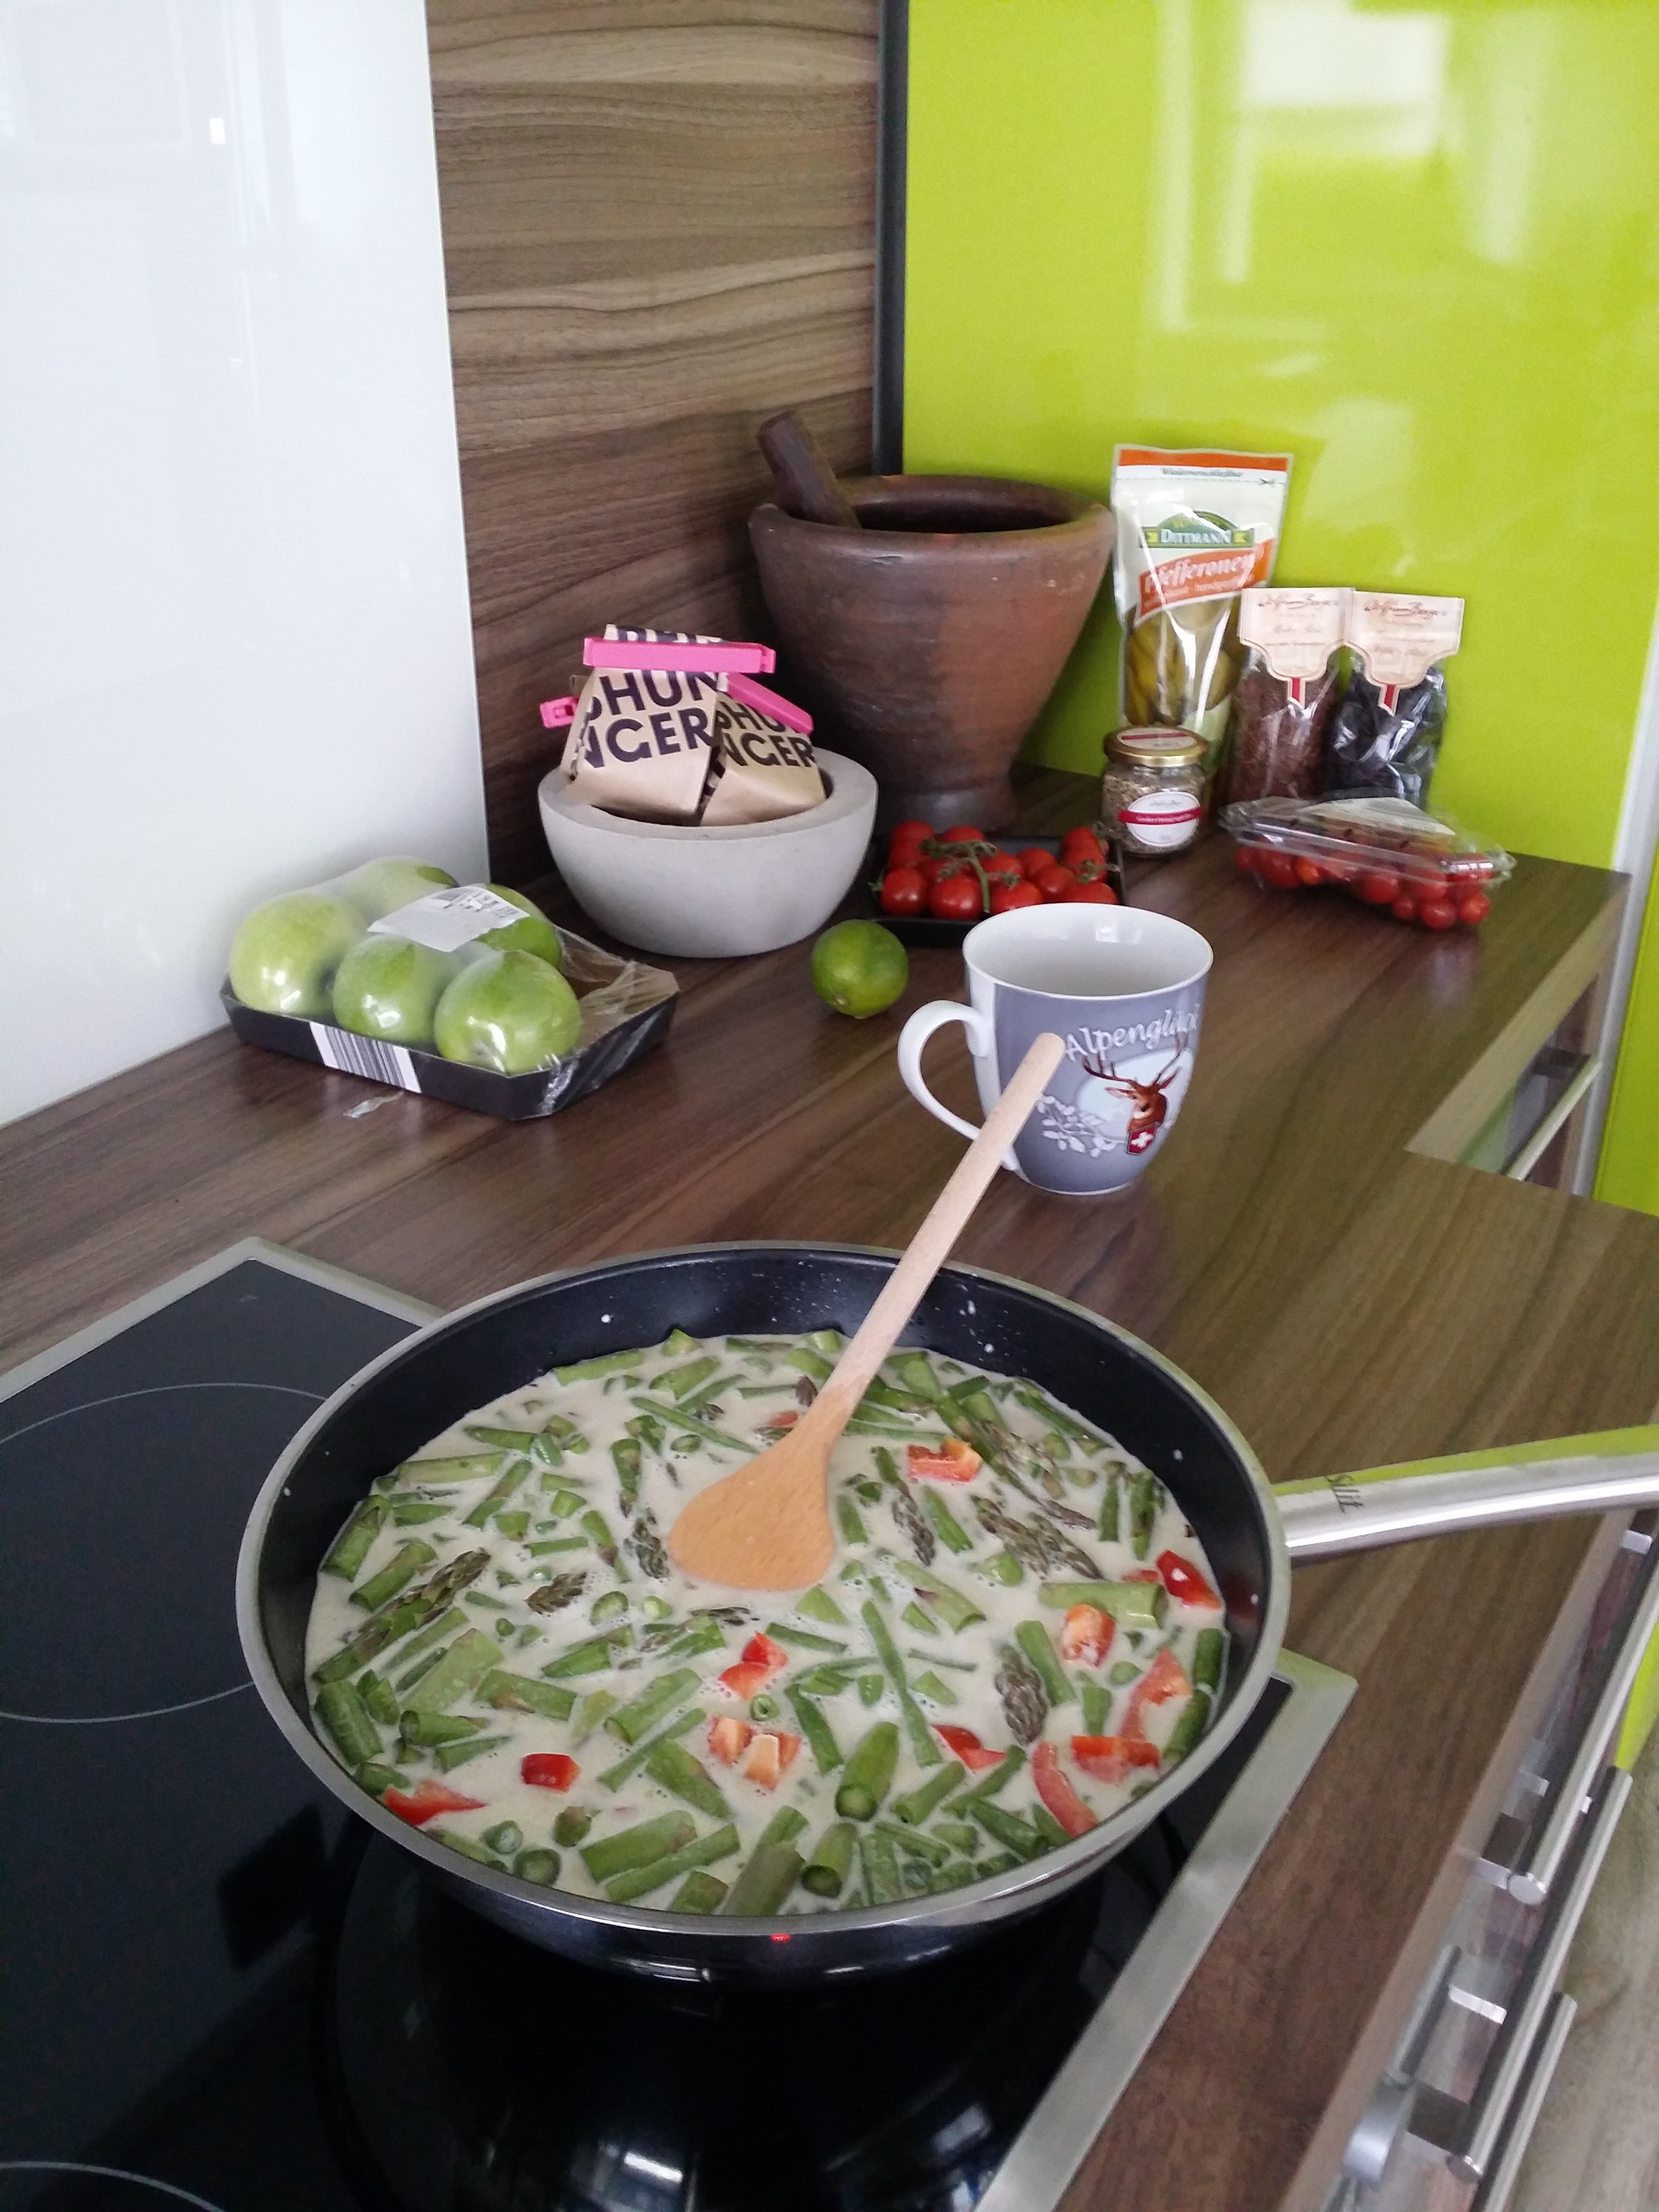
dish, meal, food, green, produce, kitchen, healthy, lunch, cuisine, cook, frisch